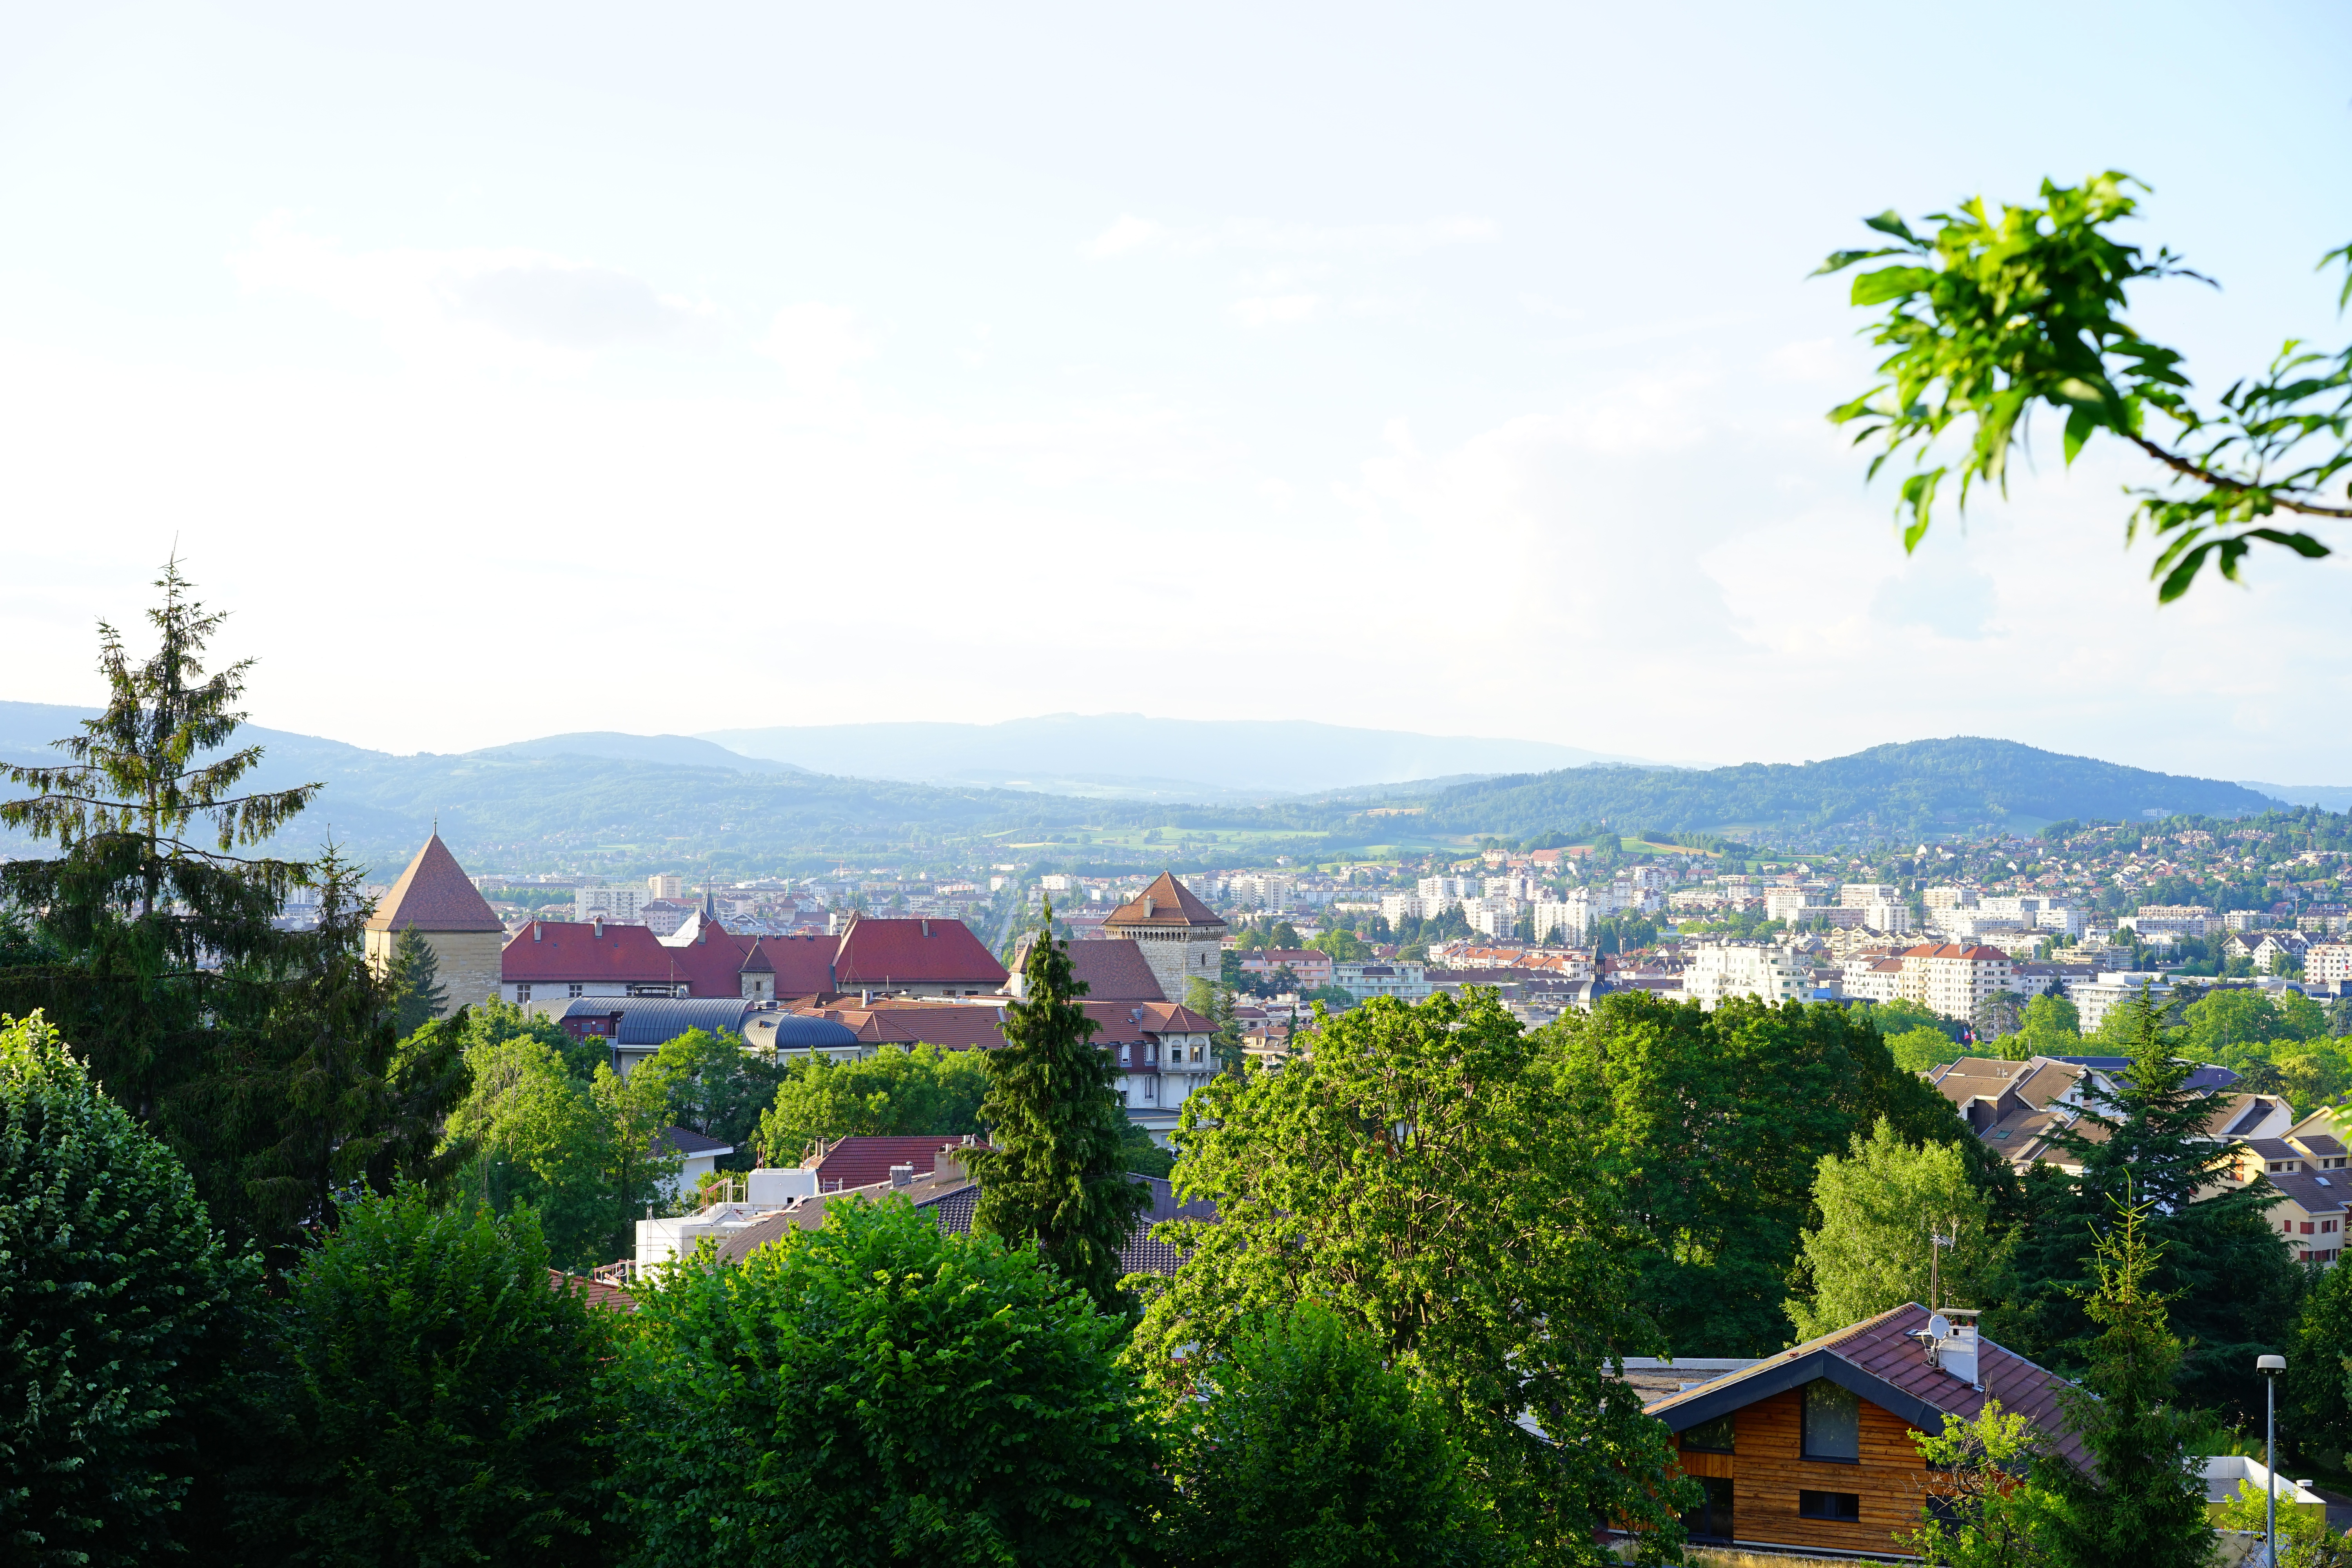
tree, mountain, hill, town, city, mountain range, panorama, vacation, village, france, residence, tourism, resort, annecy, center, estate, ecosystem, town centre, rh ne alpes region, castle annecy, earls of geneva, dukes of nemours, haute savoie department, spur castle, residential area, human settlement, mountainous landforms